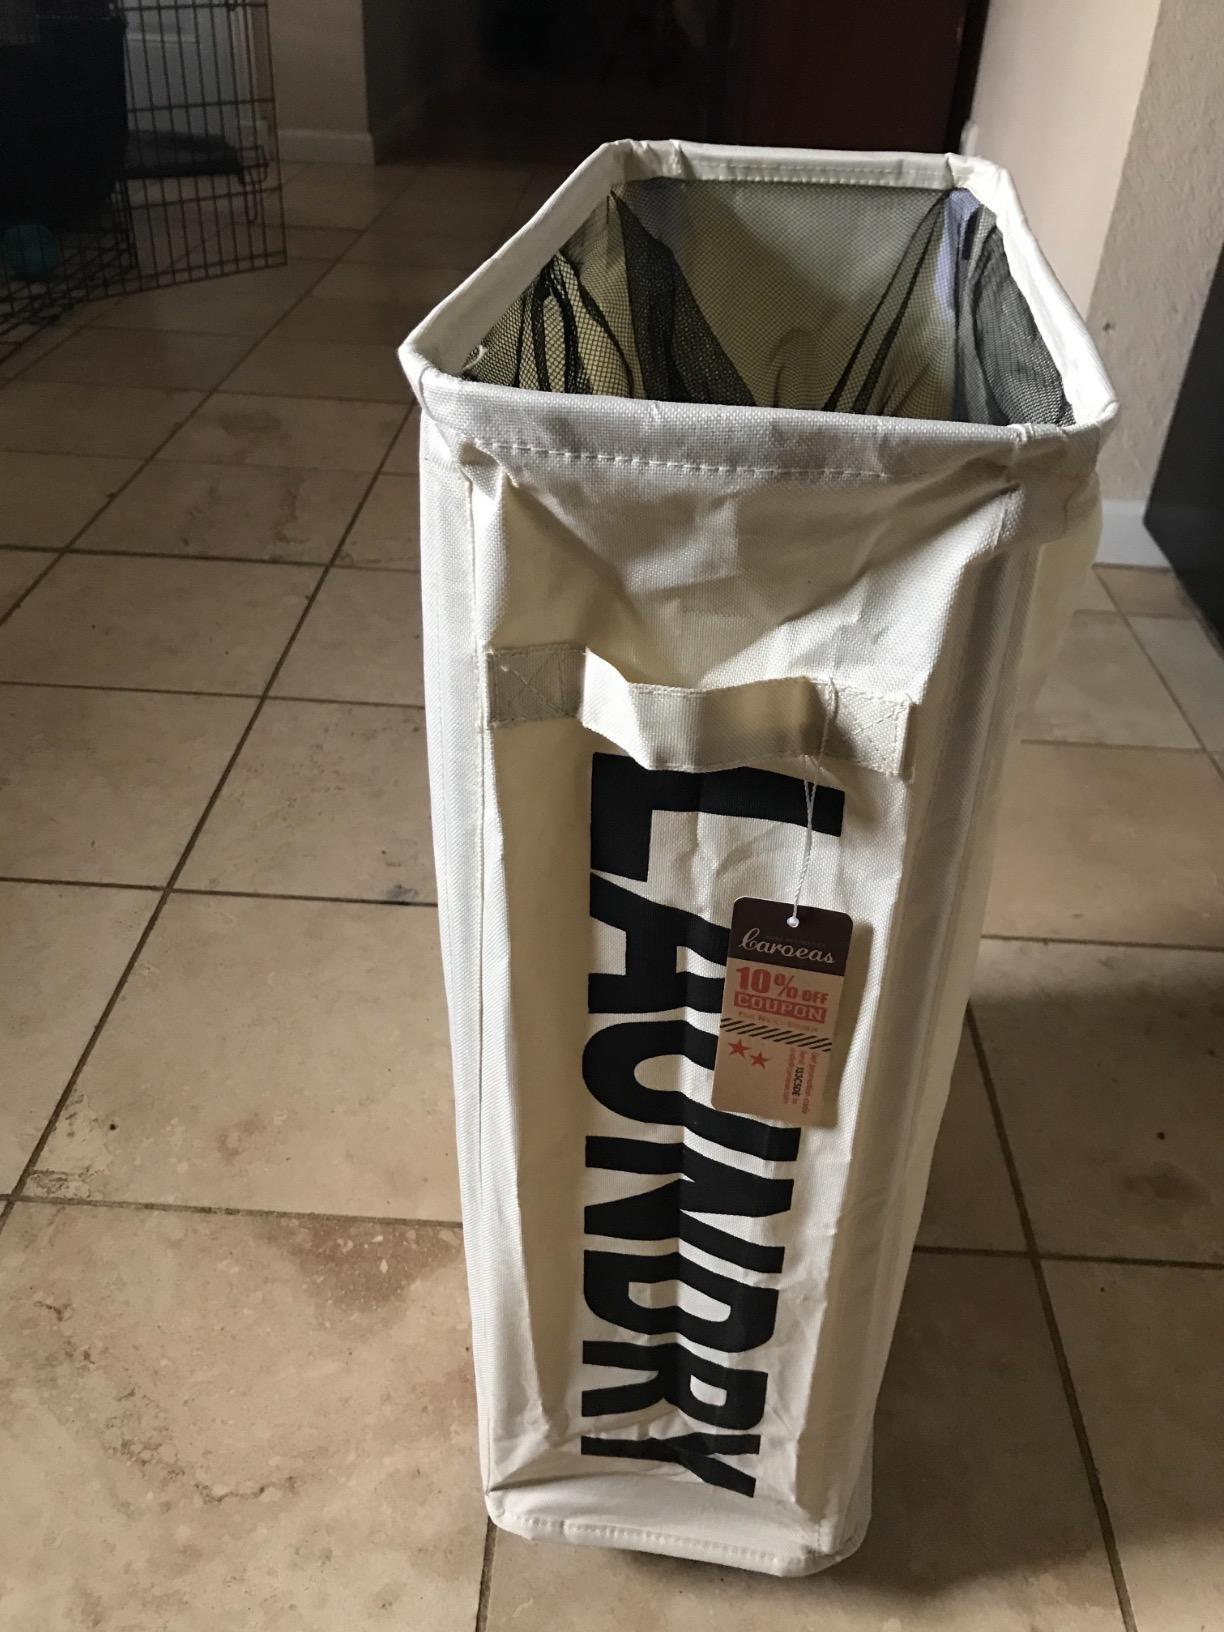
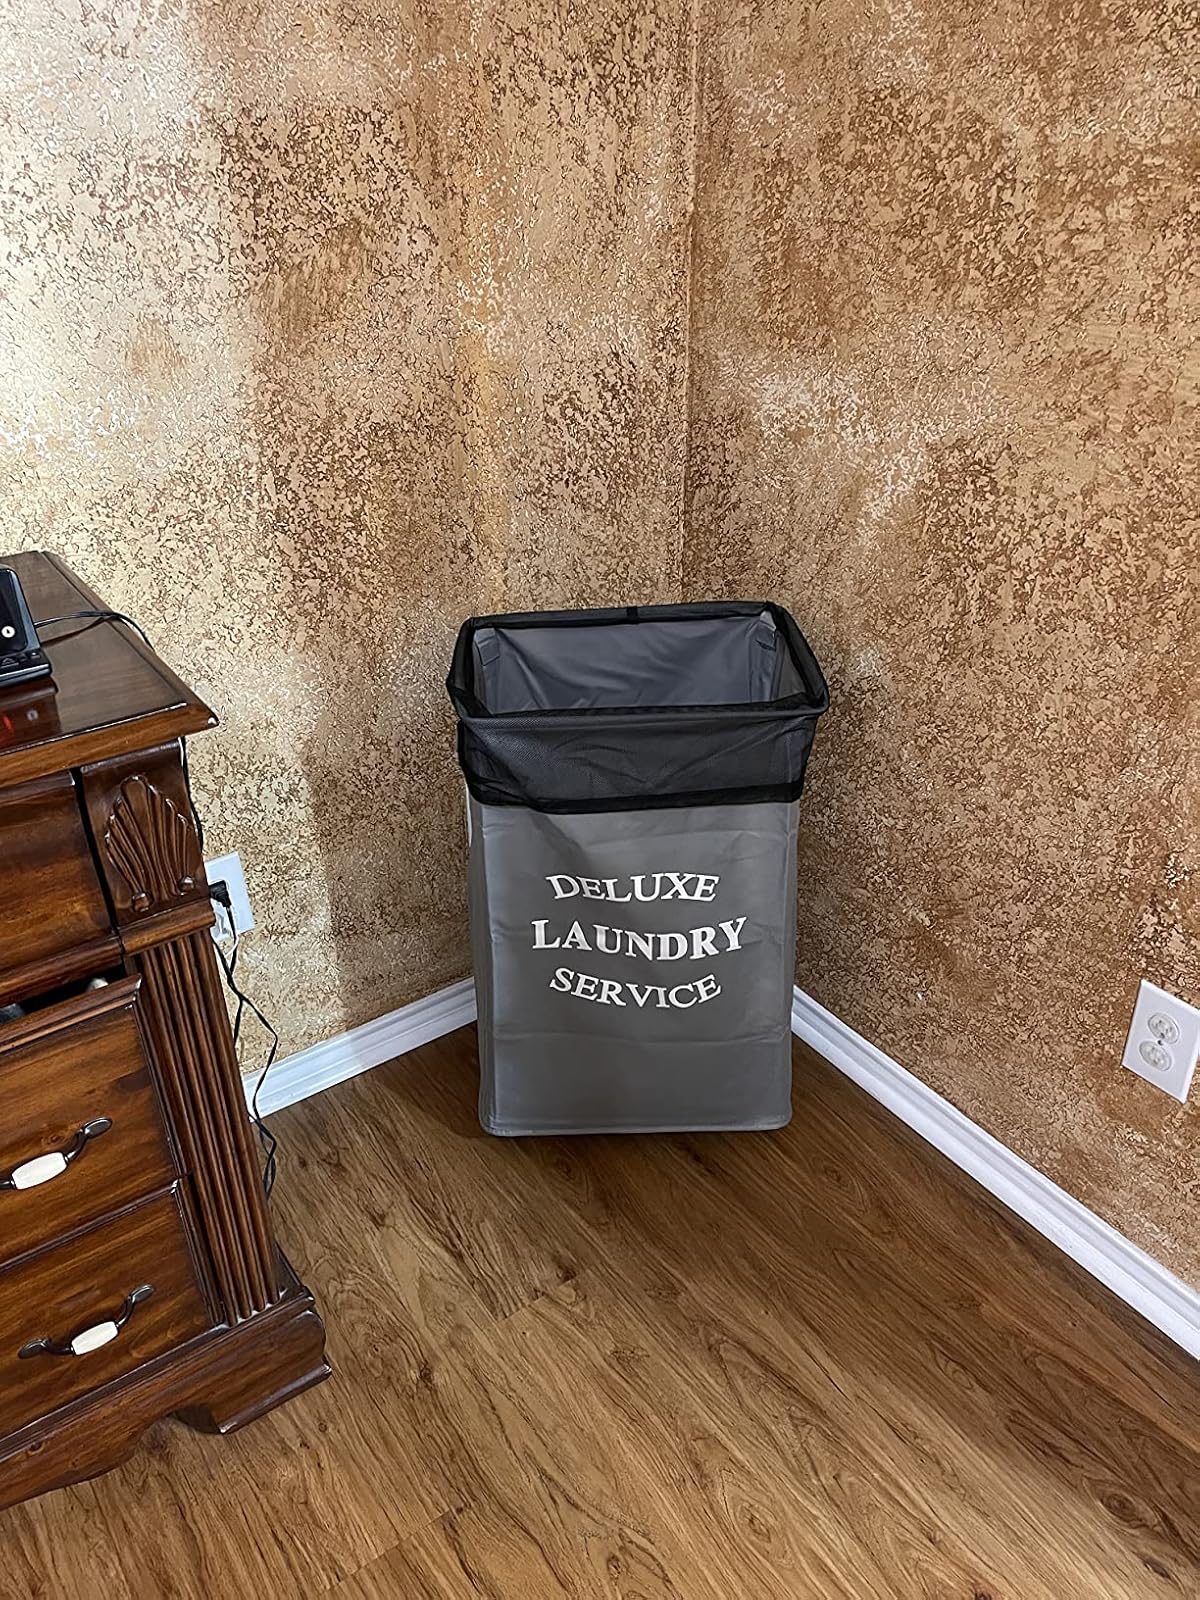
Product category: items_hamper
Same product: no